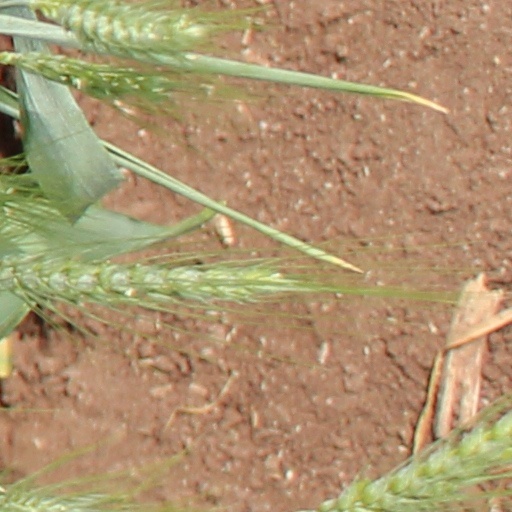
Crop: wheat